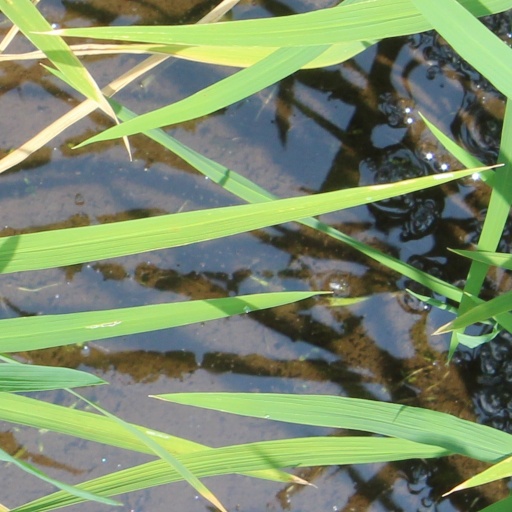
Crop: rice